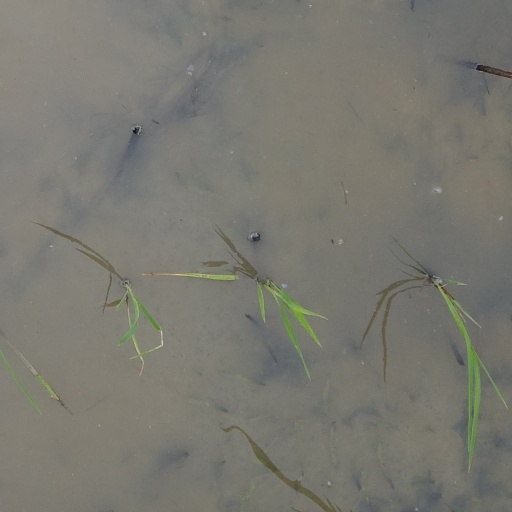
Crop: rice